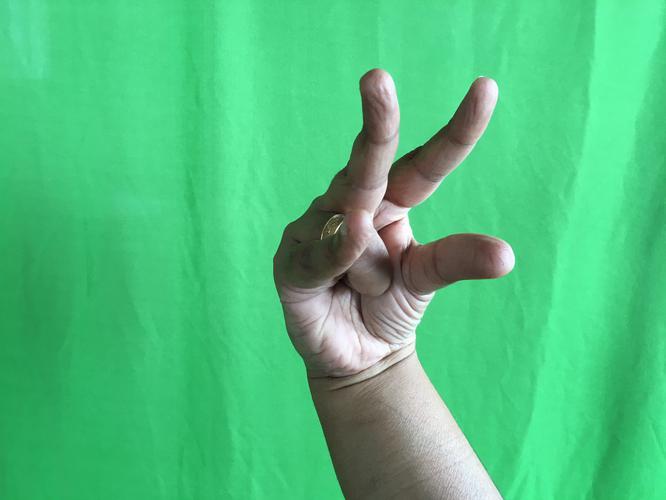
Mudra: Kangulam
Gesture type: single_hand